How Dark the Nights Are on the Black Sea

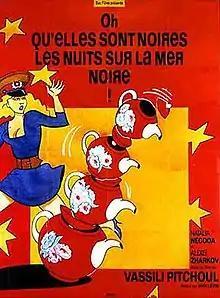
Original French film poster

How Dark the Nights Are on the Black Sea is a 1989 Soviet romantic comedy film directed by Vasili Pichul. It was screened in the Un Certain Regard section at the 1990 Cannes Film Festival.